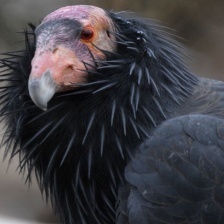
Species: CALIFORNIA CONDOR
Scientific name: GYMNOGYPS CALIFORNIANUS
ImageNet parent category: vulture